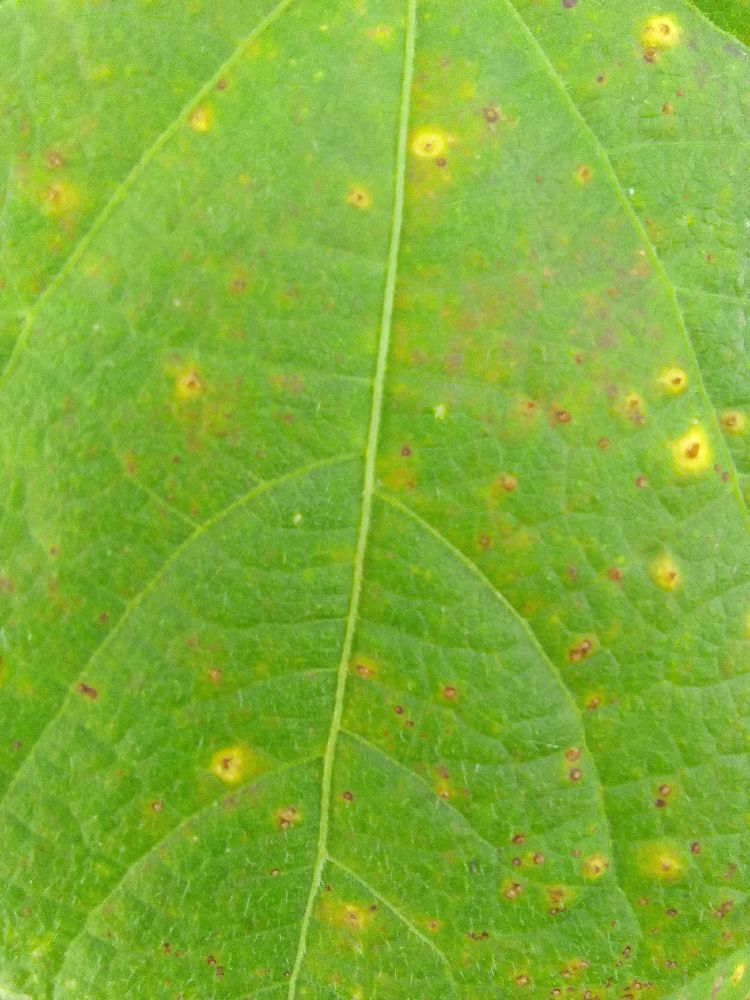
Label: rust